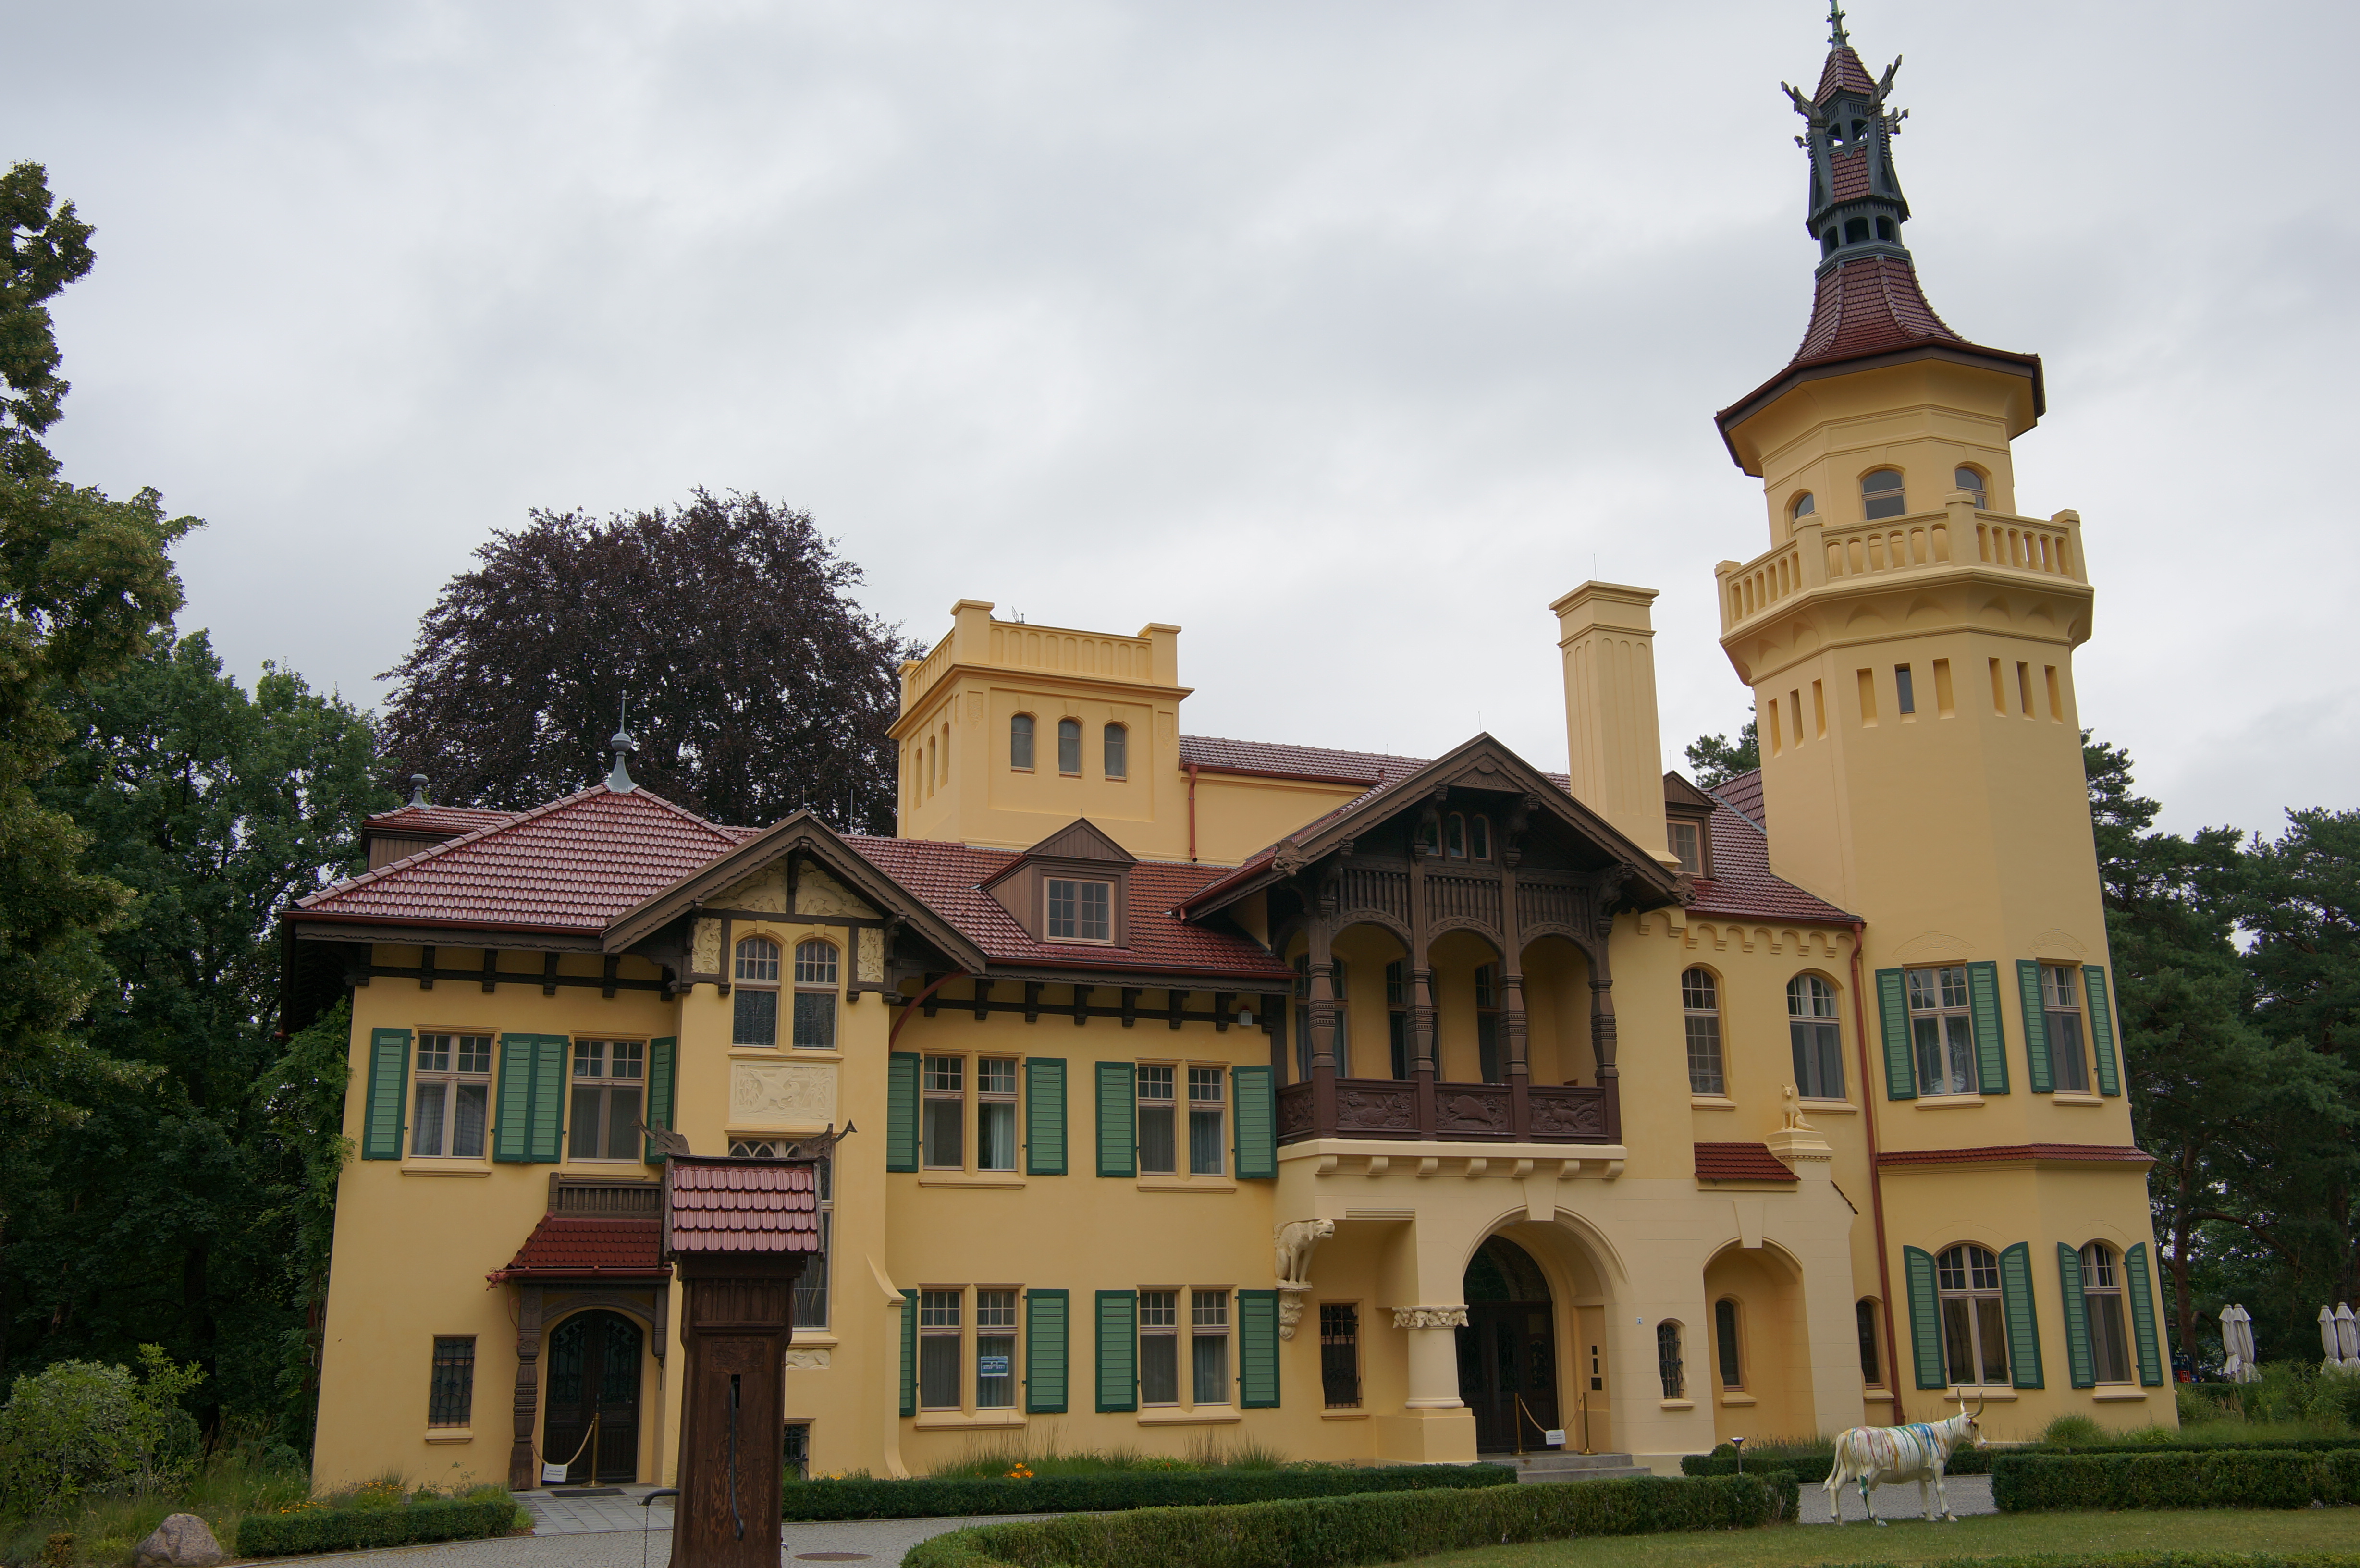
mansion, house, building, chateau, palace, 2016, monastery, germany, deutschland, samyang, sony, estate, nex, nex6, brandenburg, 21mm, lenstagged, samyang21mm114umccse, samyang21mm, steffenzahn, storkow, manor house, stately home